Rock music

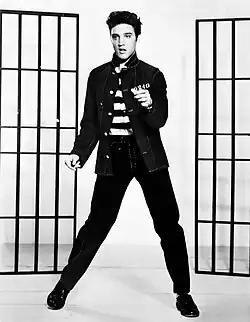
Elvis Presley in a promotion shot for "Jailhouse Rock" in 1957

Debate surrounds the many recordings which have been suggested as "the first rock and roll record". Contenders include "Strange Things Happening Every Day" by Sister Rosetta Tharpe (1944); "That's All Right" by Arthur Crudup (1946), which was later covered by Elvis Presley in 1954; "The House of Blue Lights" by Ella Mae Morse and Freddie Slack (1946); Wynonie Harris' "Good Rocking Tonight" (1948); Goree Carter's "Rock Awhile" (1949); Jimmy Preston's "Rock the Joint" (1949), also covered by Bill Haley & His Comets in 1952; and "Rocket 88" by Jackie Brenston and his Delta Cats (in fact, Ike Turner and his band the Kings of Rhythm), recorded by Sam Phillips for Chess Records in 1951.